First Indochina War

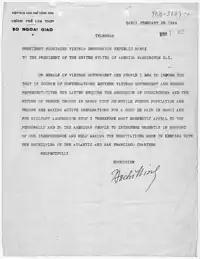
Telegram from Ho Chi Minh to U.S. President Harry S. Truman requesting support for independence (Hanoi, February 28, 1946)

As agreed at the Potsdam Conference, 200,000 troops of the Chinese 1st Army occupied northern Indochina to the 16th parallel, while the British under the South-East Asia Command of Lord Mountbatten occupied the south. The Chinese troops had been sent by Chiang Kai-shek under General Lu Han to accept the surrender of Japanese forces occupying that area, then to supervise the disarming and repatriation of the Japanese Army. In the North, the Chinese permitted the DRV government to remain in charge of local administration and food supply. Initially, the Chinese kept the French Colonial soldiers interned, with the acquiescence of the Americans. The Chinese used the VNQDĐ, the Vietnamese branch of the Chinese Kuomintang, to increase their influence in Indochina and put pressure on their opponents.